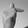
ASL letter: T